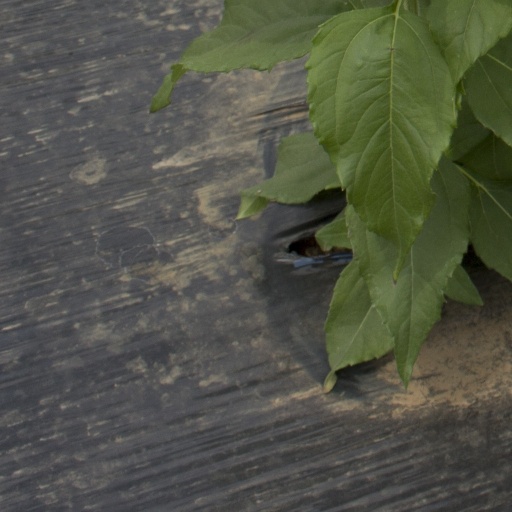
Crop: Jerusalem artichoke